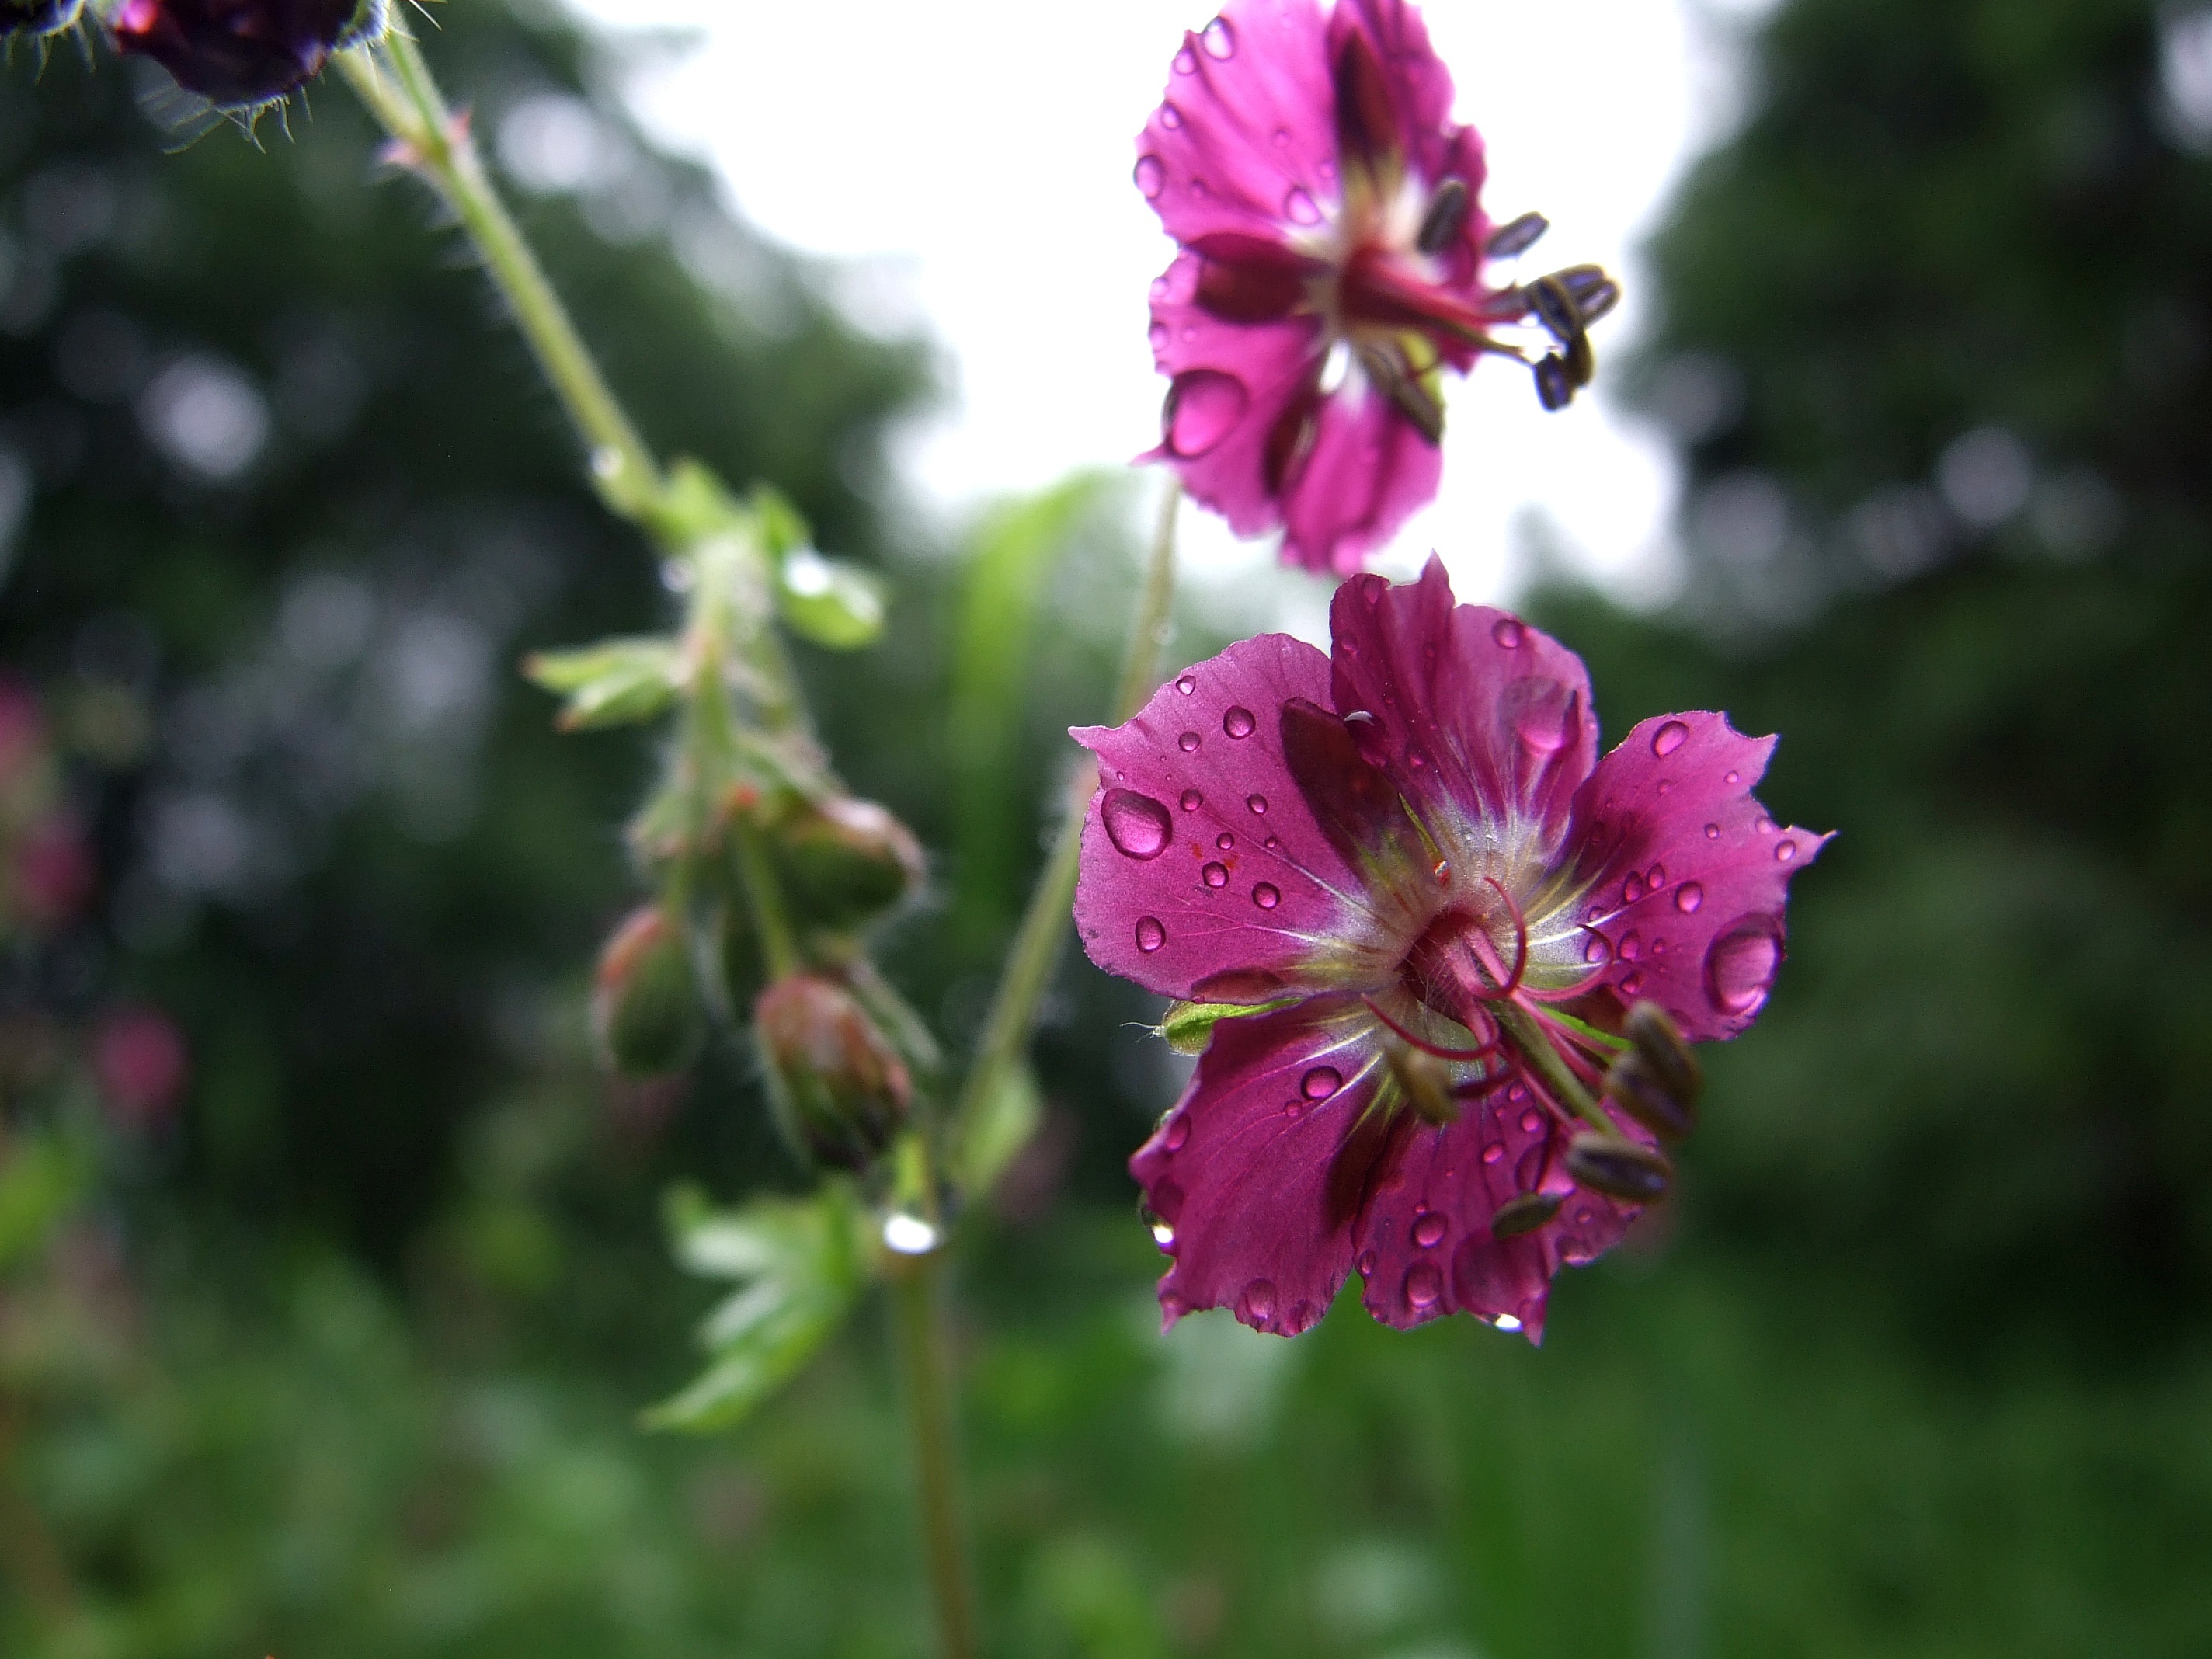
water, nature, blossom, plant, texture, rain, flower, petal, decoration, spring, botany, garden, flora, perennial, wildflower, geranium, shrub, drops, malva, hollyhocks, full bloom, drops of water, macro photography, flowering plant, rain drops, the delicacy, after the rain, a drop of, drop of rain, annual plant, land plant, pink family, geraniales